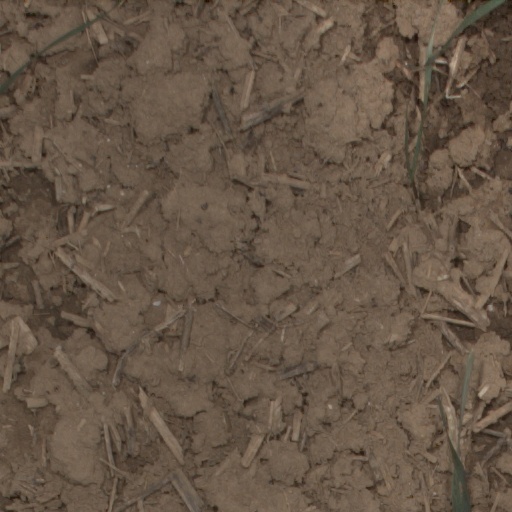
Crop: wheat